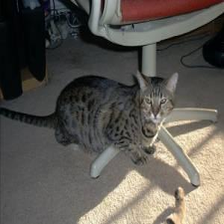
Species: cat
Breed: Bengal